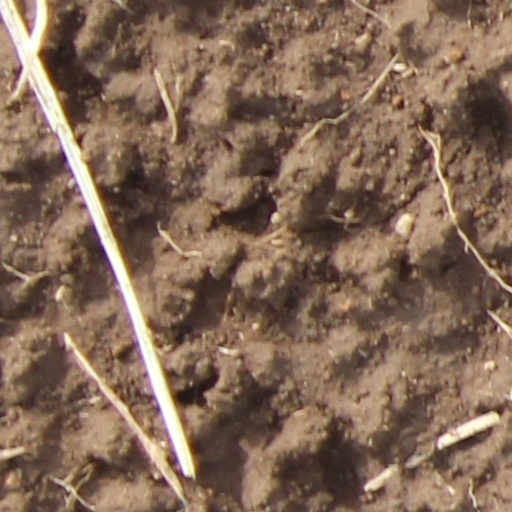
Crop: wheat